Christmas

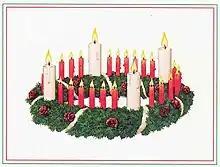
An advent wreath as designed by Johann Hinrich Wichern. On Christmas, the Christ Candle in the center of the wreath is traditionally lit in many church services.

In 1991, the Gubbio Christmas Tree, in Italy, 650 meters high and decorated with over 700 lights, entered the Guinness Book of Records as the tallest Christmas tree in the world. European History Professor Joseph Perry wrote that likewise, in Nazi Germany, "because Nazi ideologues saw organized religion as an enemy of the totalitarian state, propagandists sought to deemphasize—or eliminate altogether—the Christian aspects of the holiday" and that "Propagandists tirelessly promoted numerous Nazified Christmas songs, which replaced Christian themes with the regime's racial ideologies".